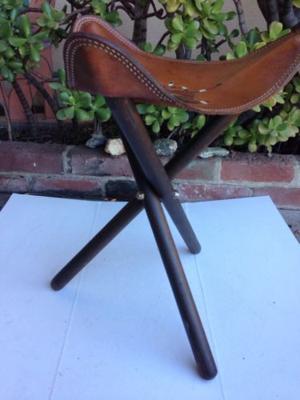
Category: chair